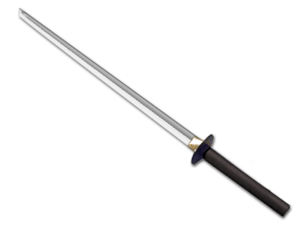
Ninja-sværd
Ninjatō
Ninja-sværd, også kaldet ninjatō, er et sværd tilhørende en ninja. Sværdet består af et skaft samt en lige klinge af metal. Sværdet stammer fra den feudale periode i Japan.